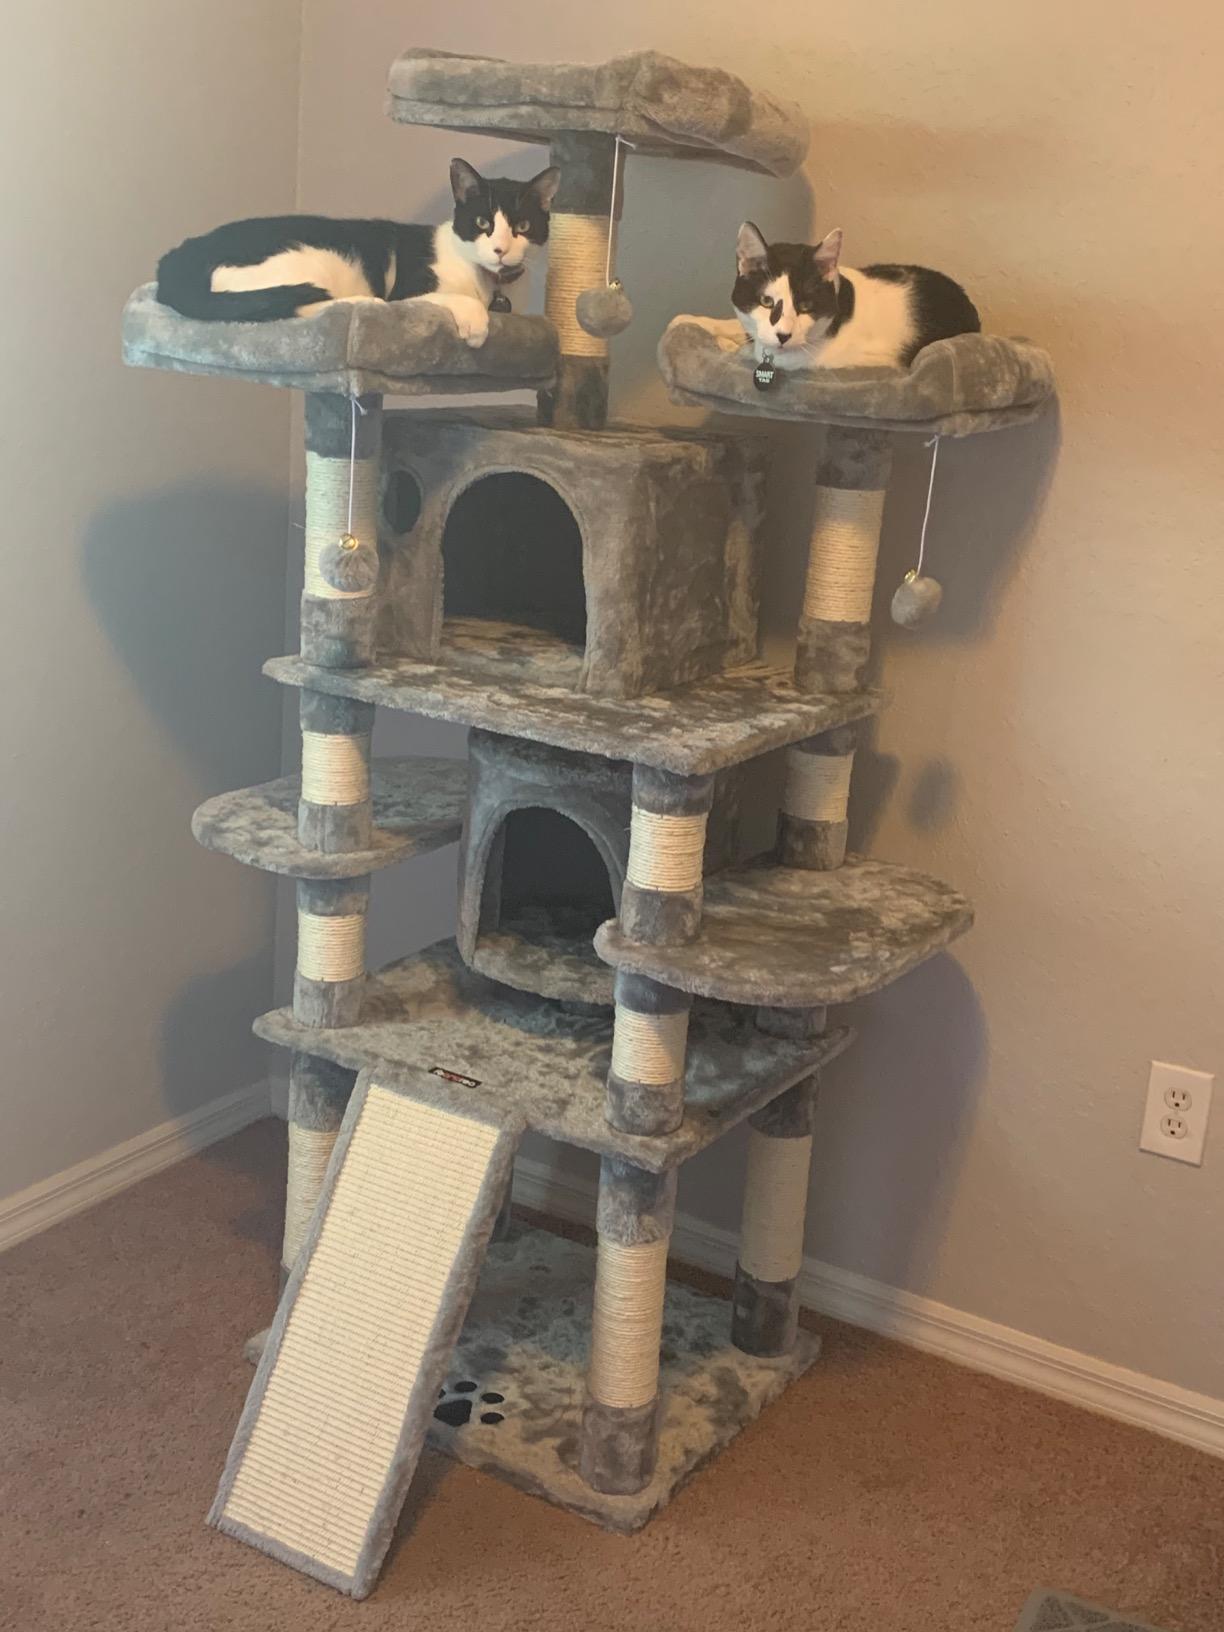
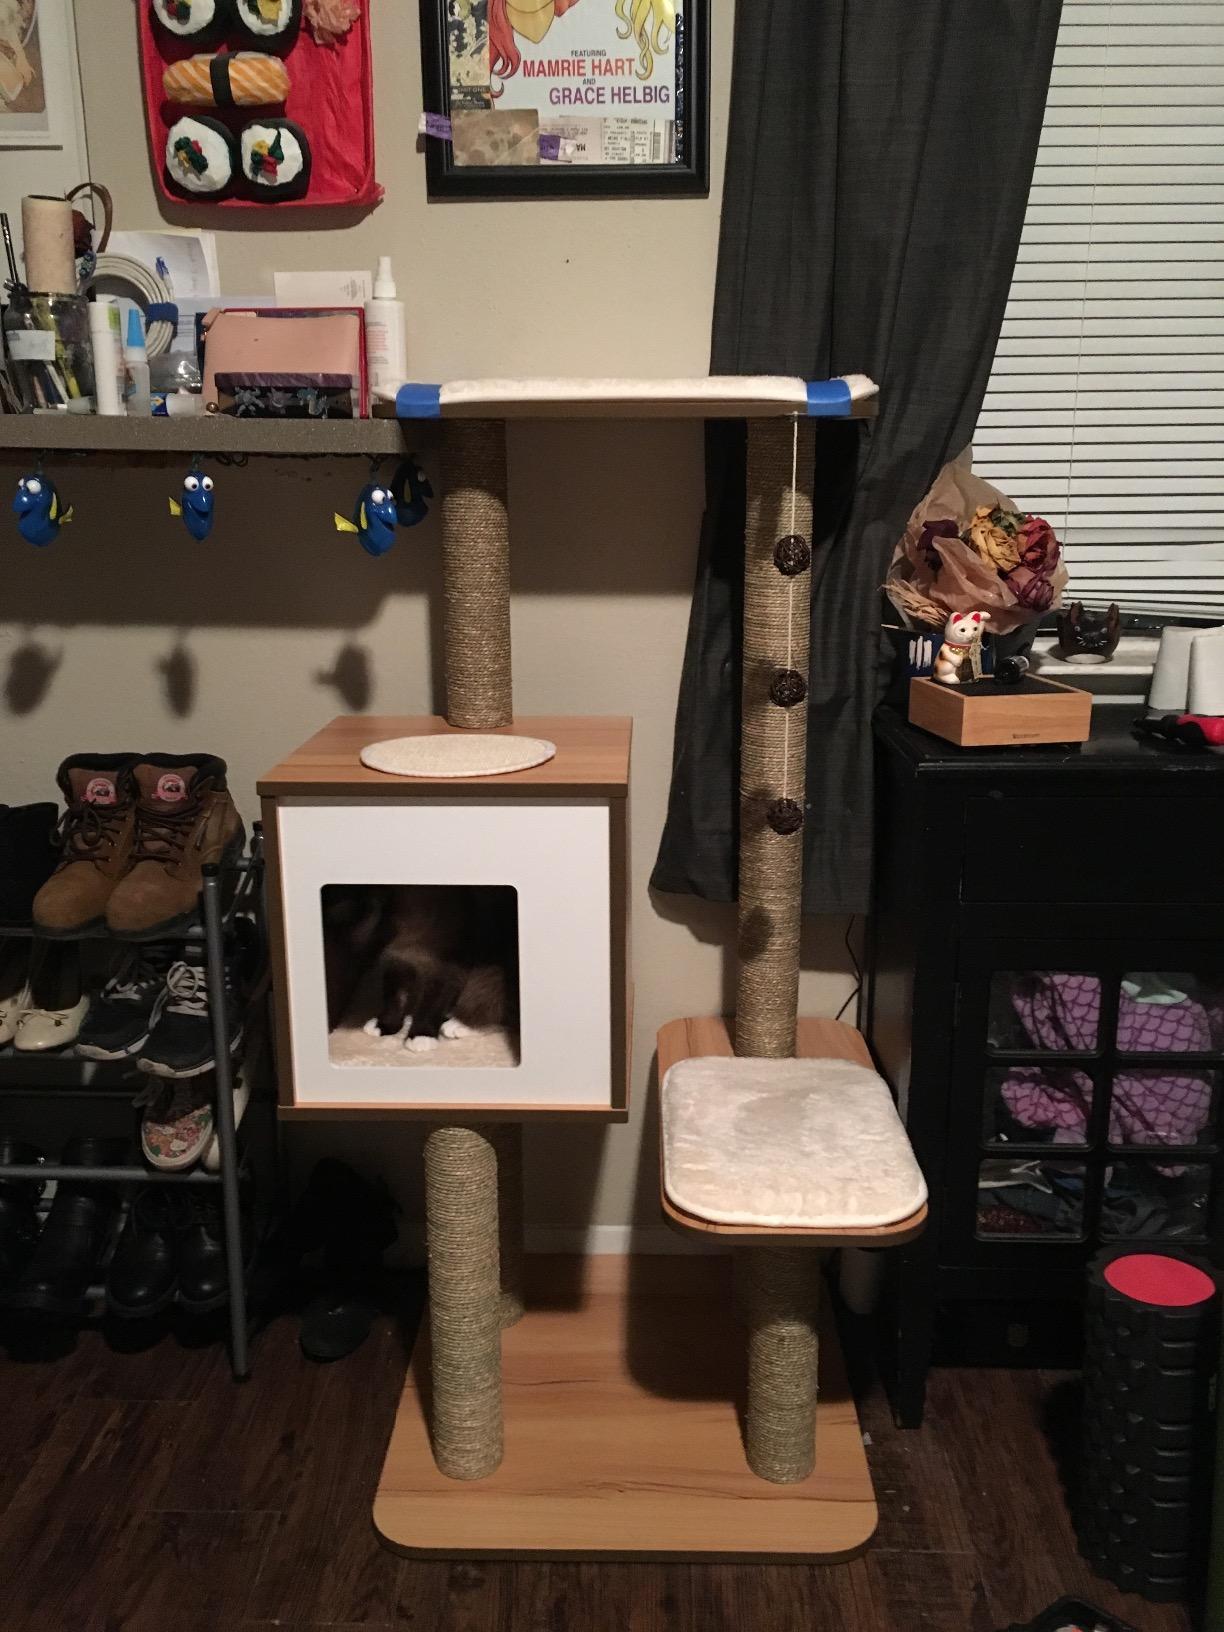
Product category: items_cat tree
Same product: no